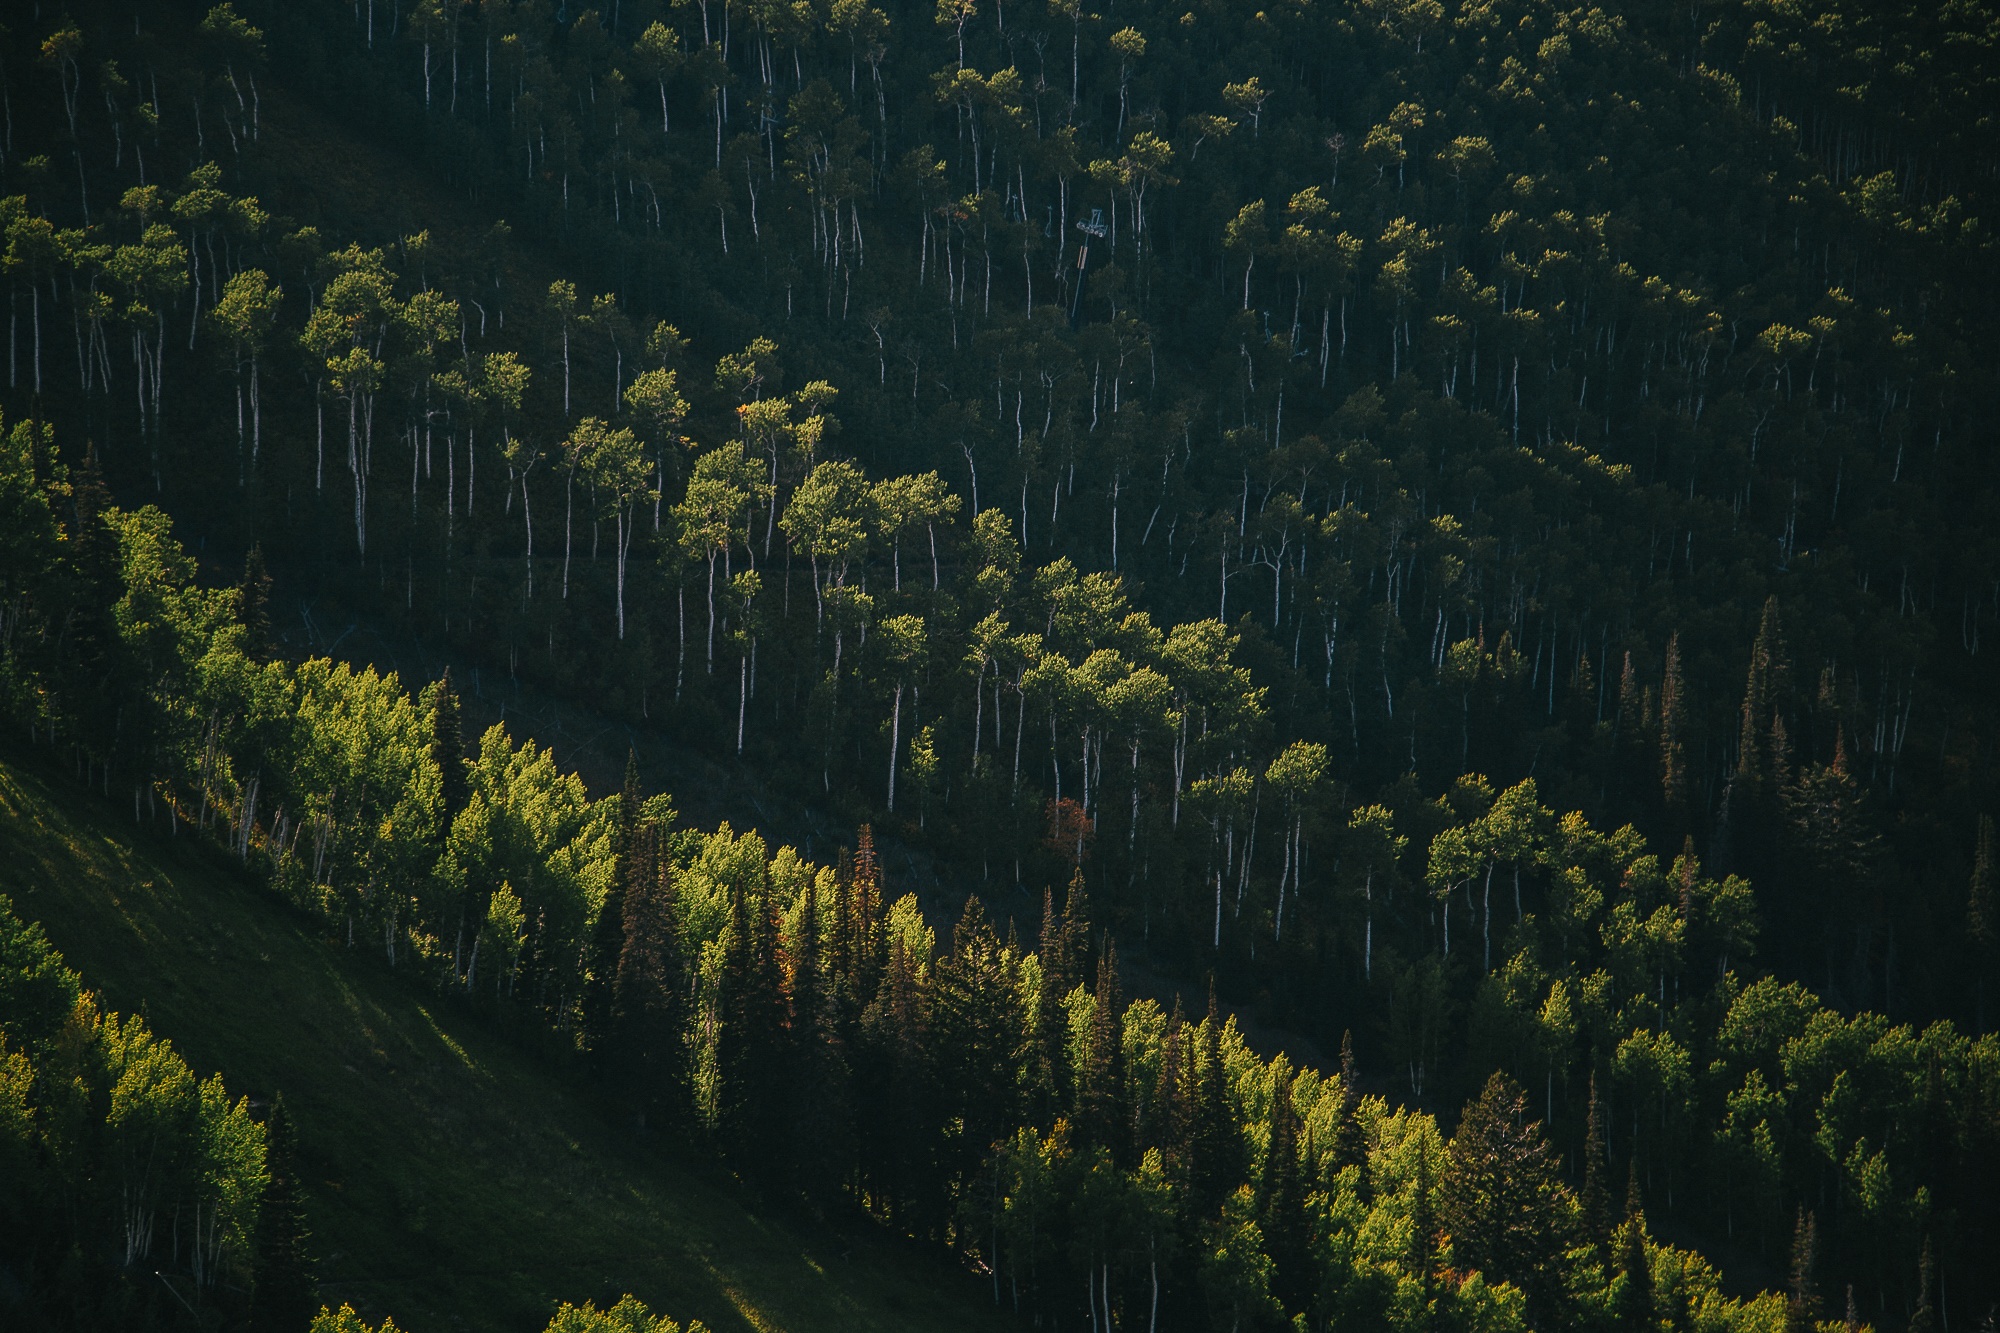
landscape, tree, nature, forest, grass, mountain, plant, field, sunlight, morning, leaf, flower, green, reflection, jungle, autumn, agriculture, habitat, natural environment, atmospheric phenomenon, woody plant, computer wallpaper